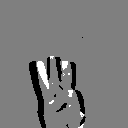
ASL letter: w